Berlin Conference (March 26-27, 1917)

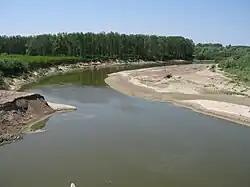
The Siret, here in the Mircesti region, is set to form the new border between Russian and Austrian zones of interest.

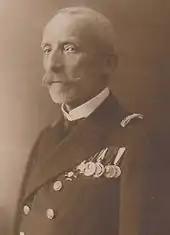
Czernin wanted to see the Polish royal crown vested in Charles Stephen of Austria, shown here in his uniform as admiral of the Austro-Hungarian war fleet in 1917.

The conference met at the Foreign Ministry headquarters in Berlin.